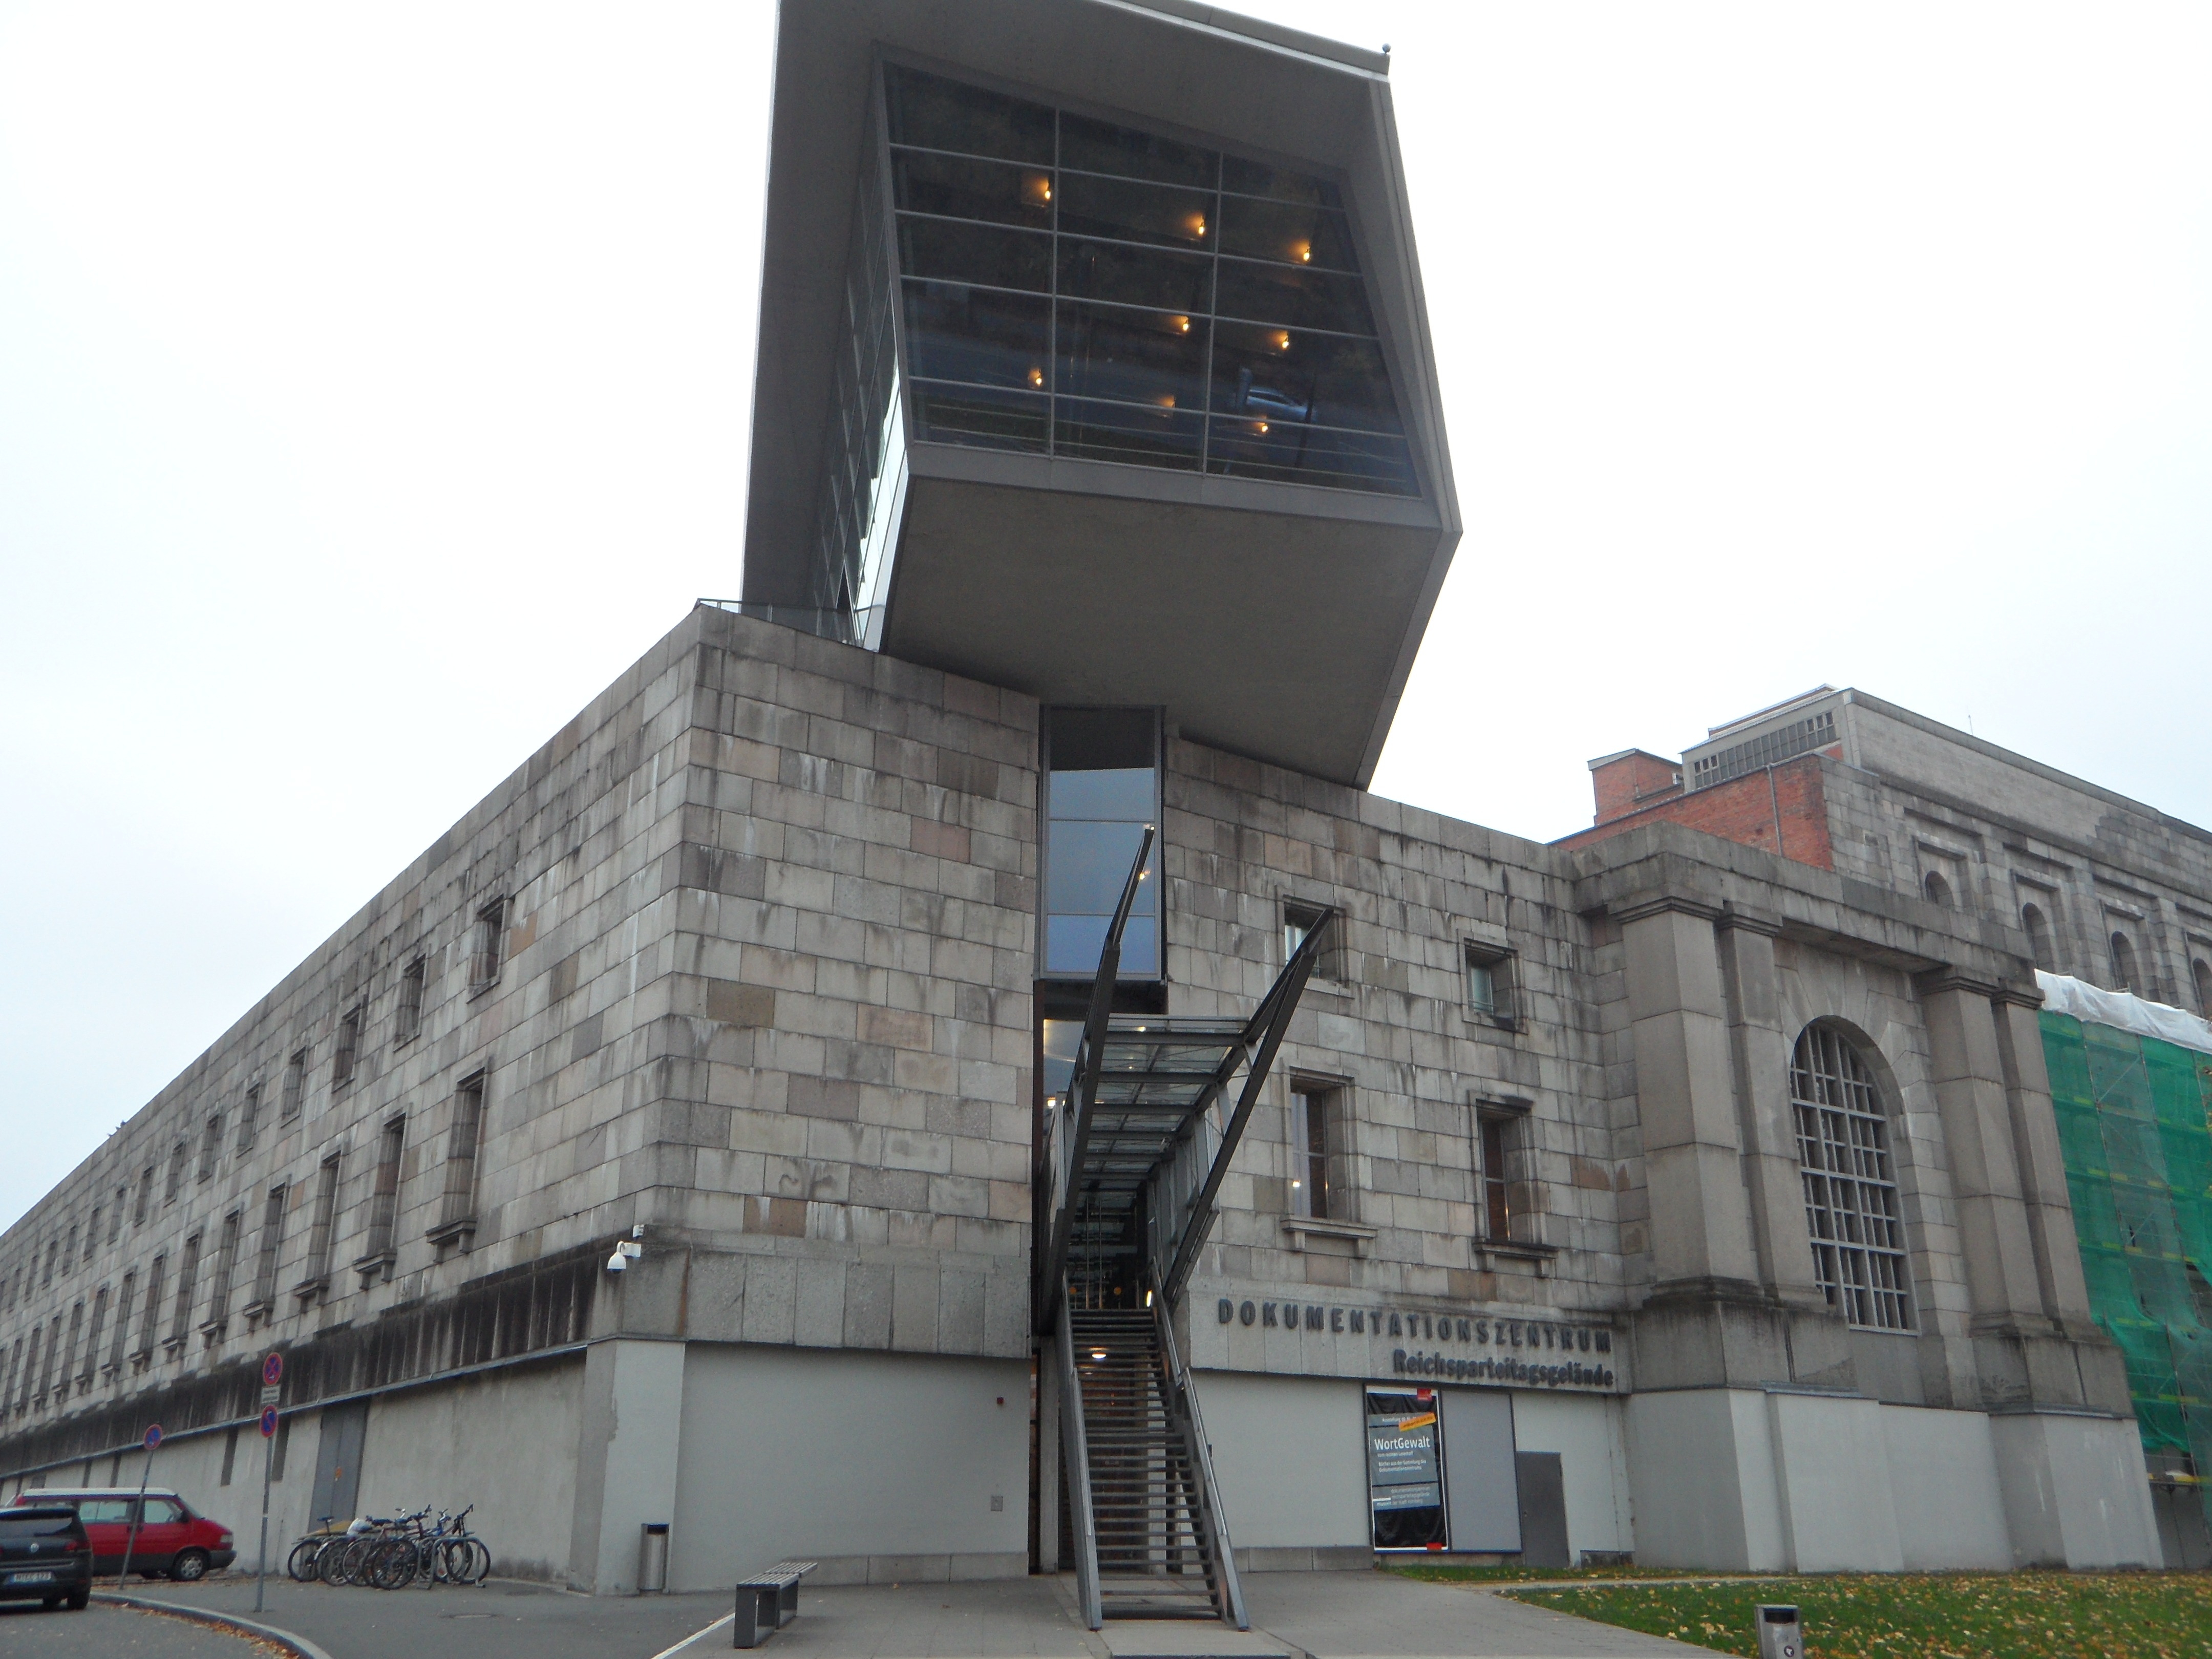
architecture, building, museum, facade, modern, stadium, tower block, tourist attraction, historically, nuremberg, nazi party rally grounds, ns time, documentation centre